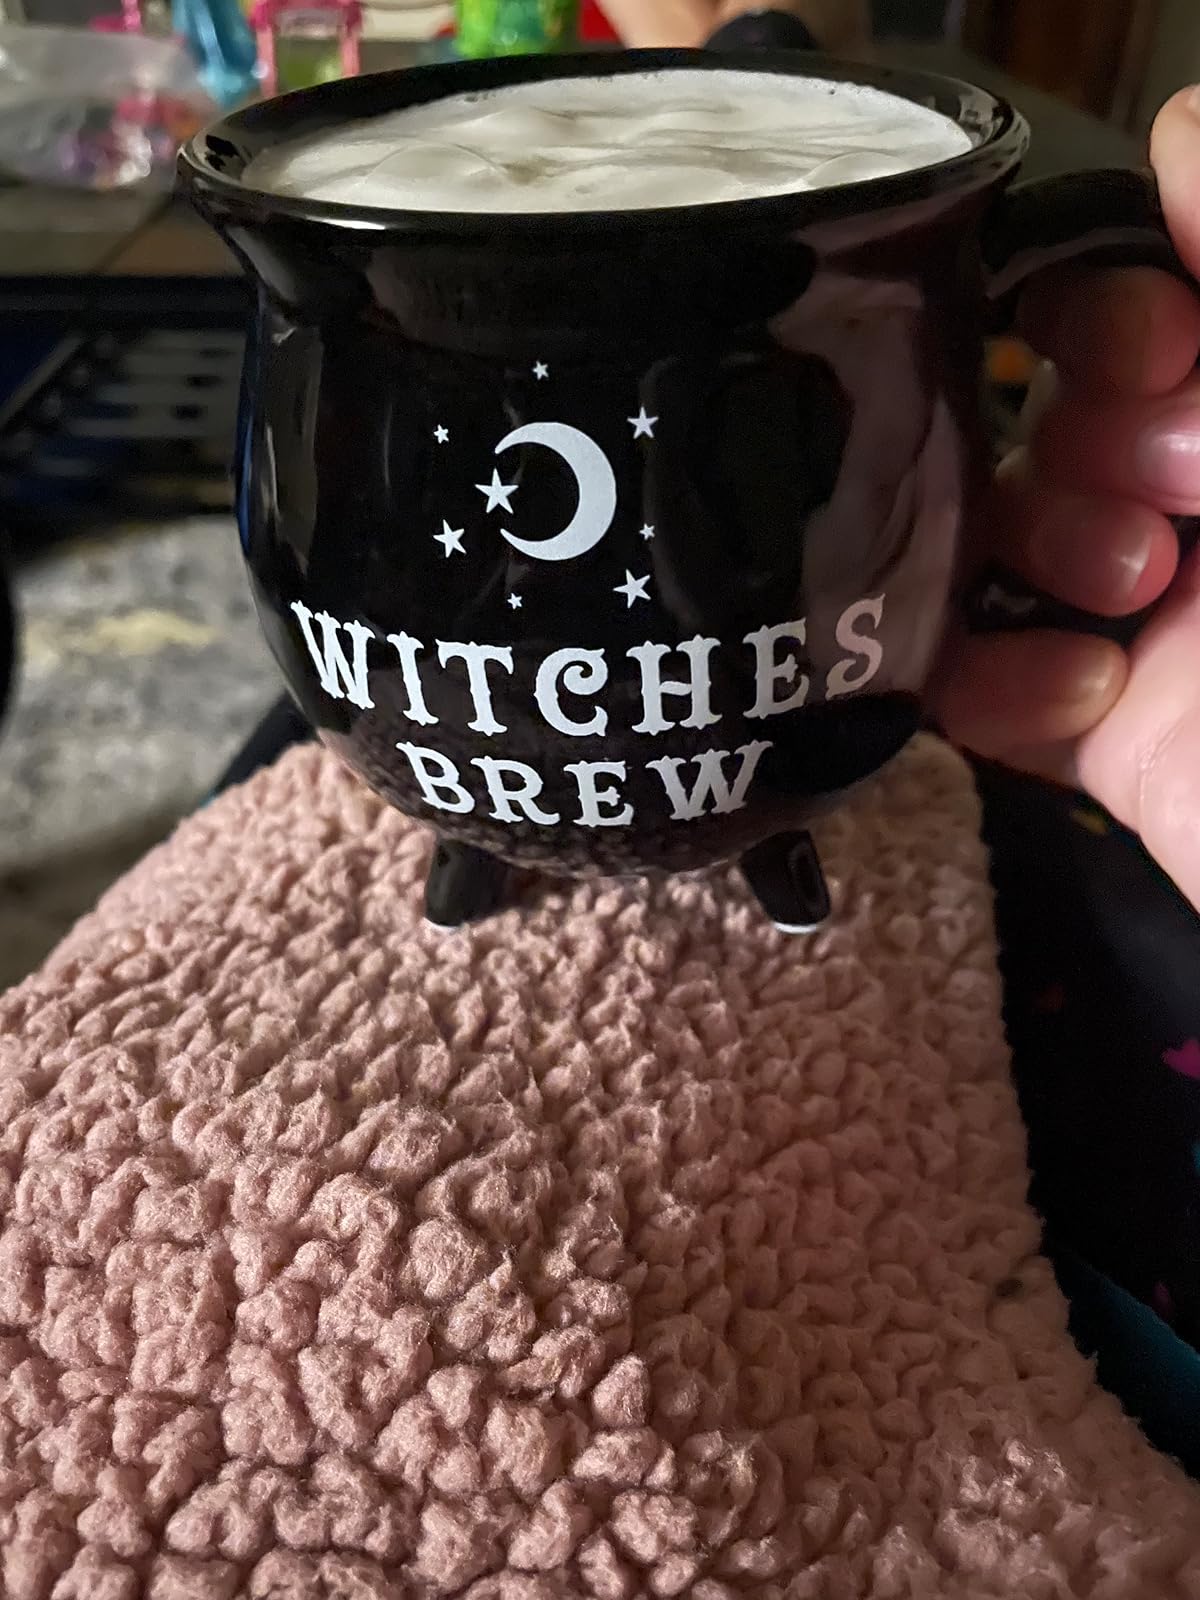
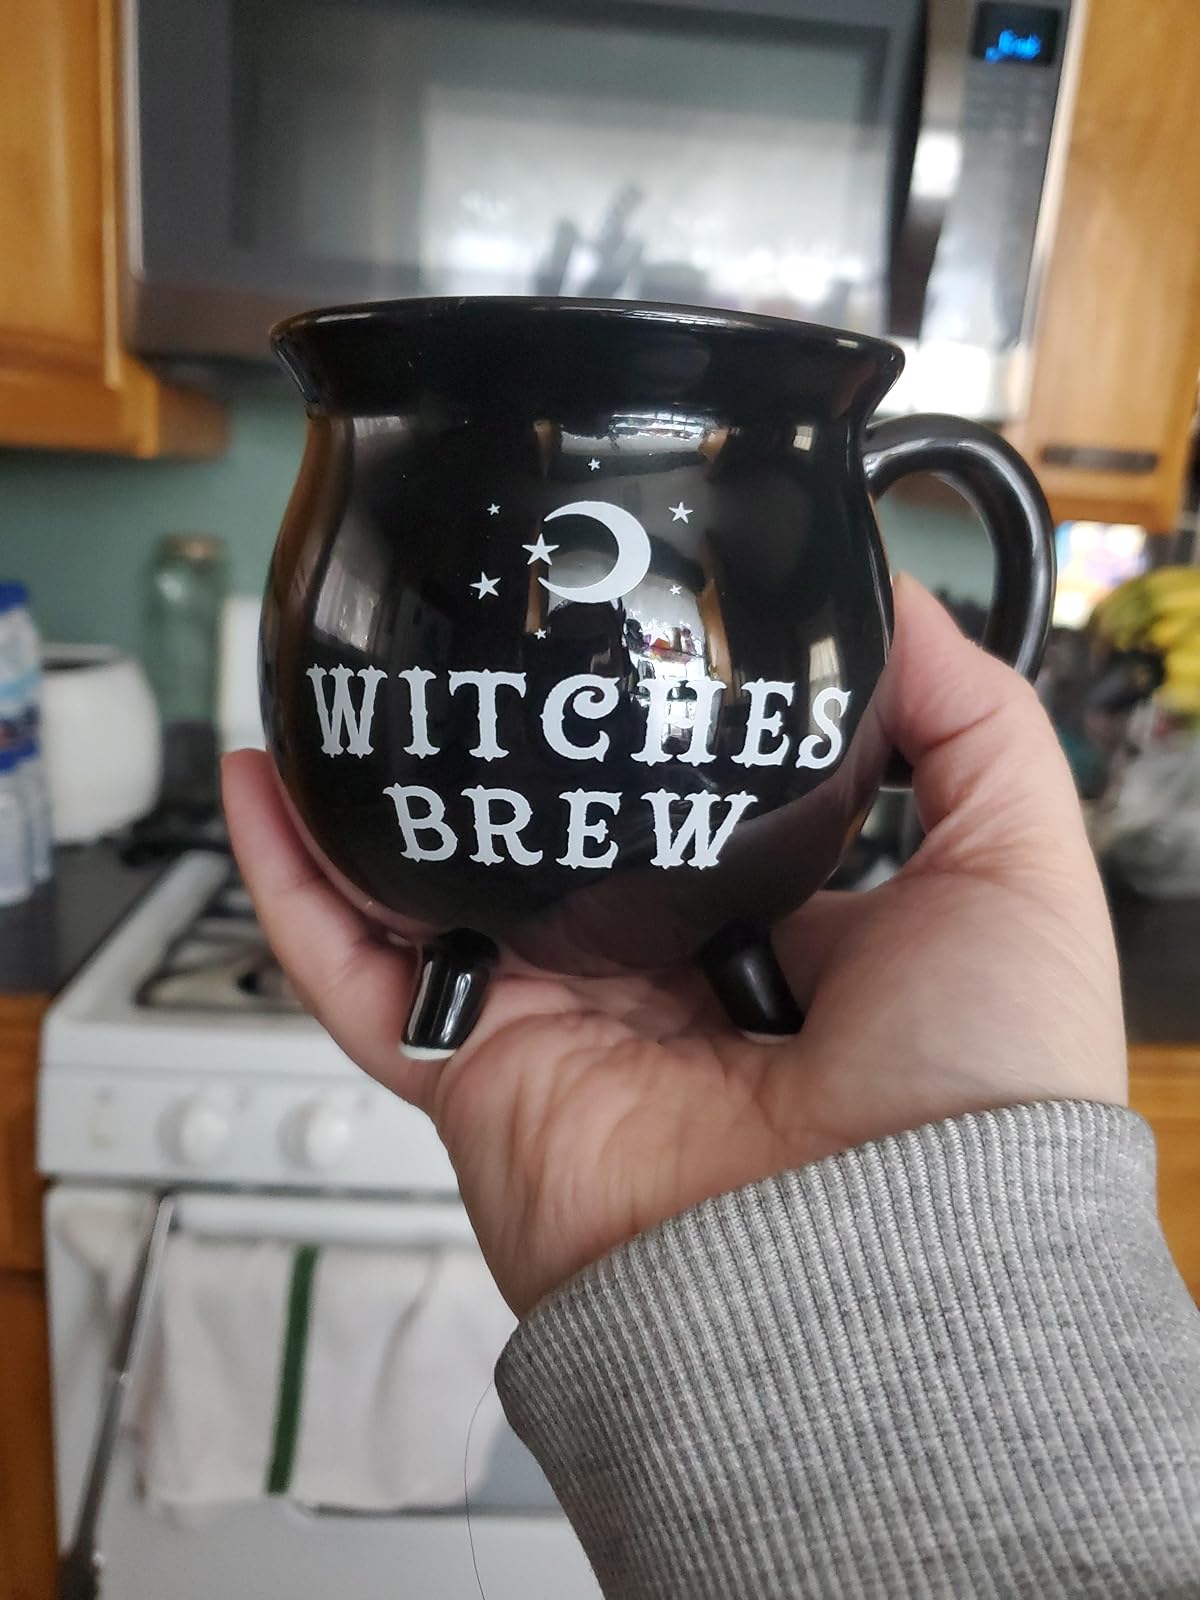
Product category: items_mug
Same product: yes